Kawanishi Station (Yamaguchi)

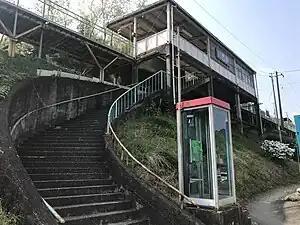
Kawanishi Station in May 2018

is a passenger railway station located in the city of Iwakuni, Yamaguchi Prefecture, Japan. It is operated jointly by the West Japan Railway Company (JR West) and the third sector Nishikigawa Railway.